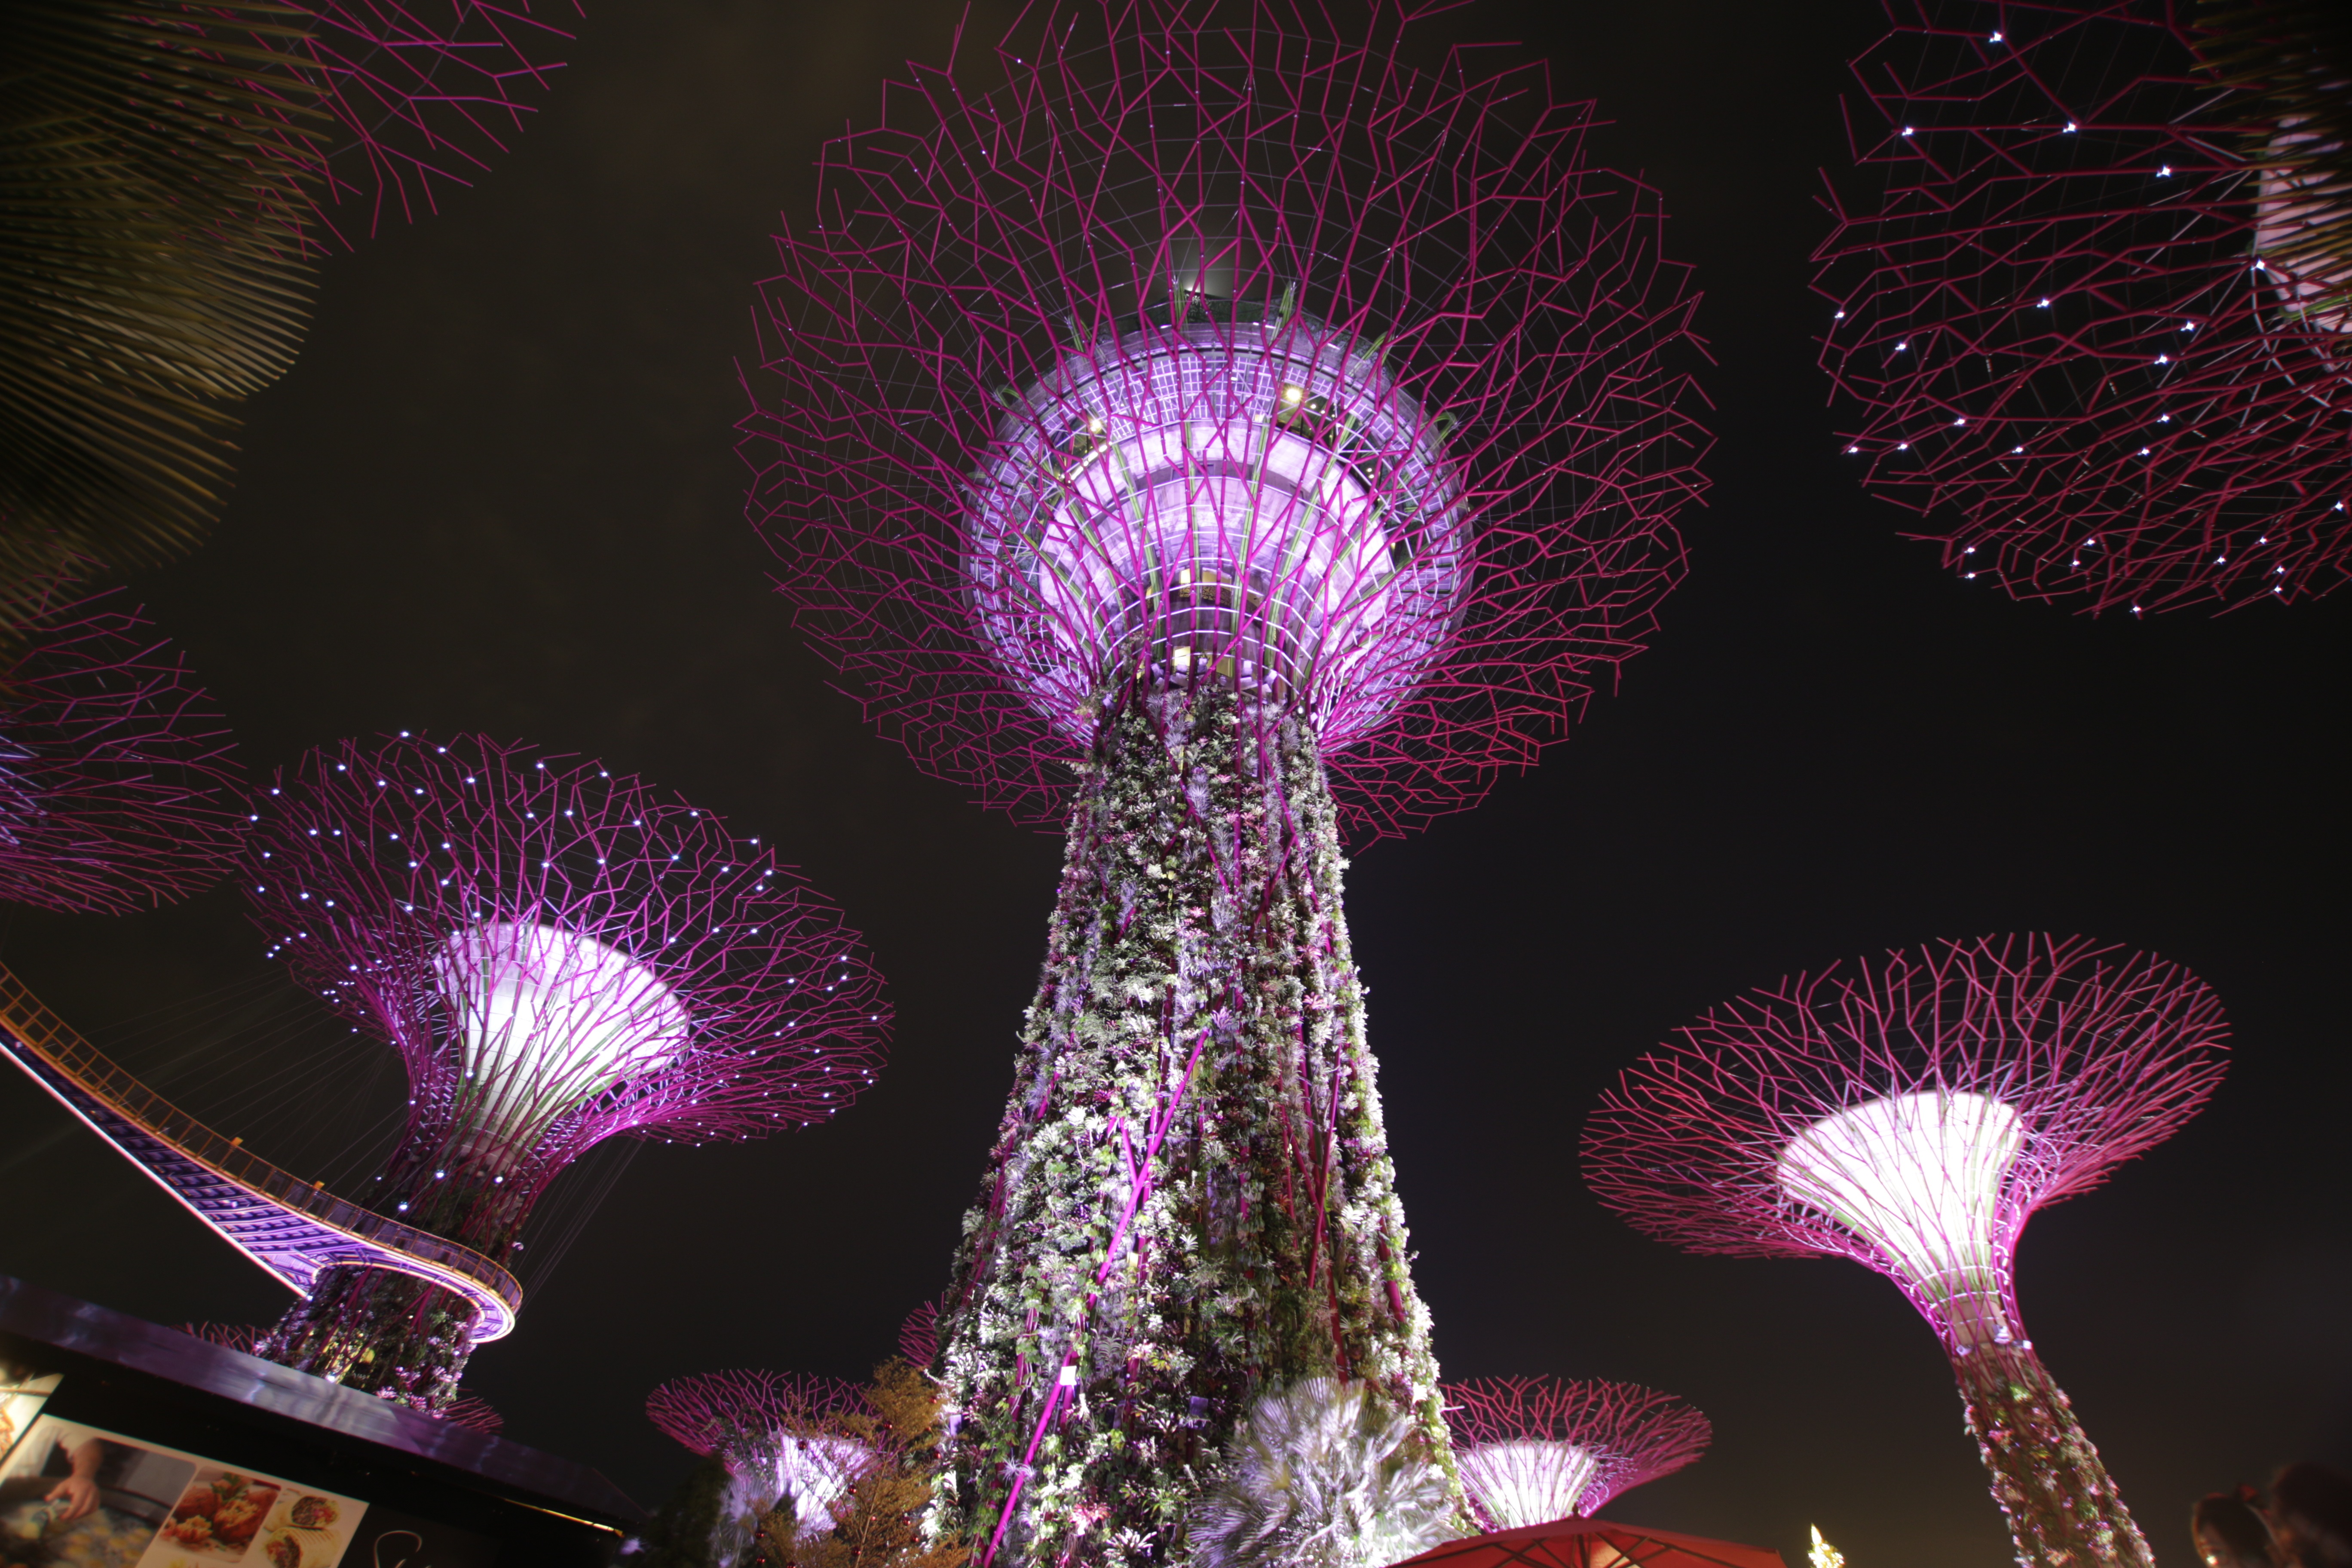
light, architecture, night, flower, recreation, color, landmark, modern, illuminated, fireworks, supertree, famous, event, singapore, garden by the bay, outdoor recreation